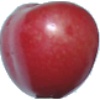
Label: Cherry 2